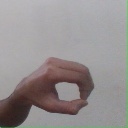
अक्षर: औ